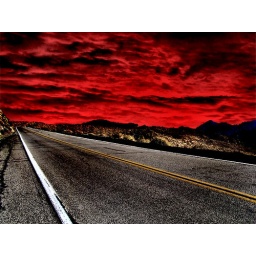
Composite shot with road from California in between San Diego and Palm Springs and sky from central Florida.